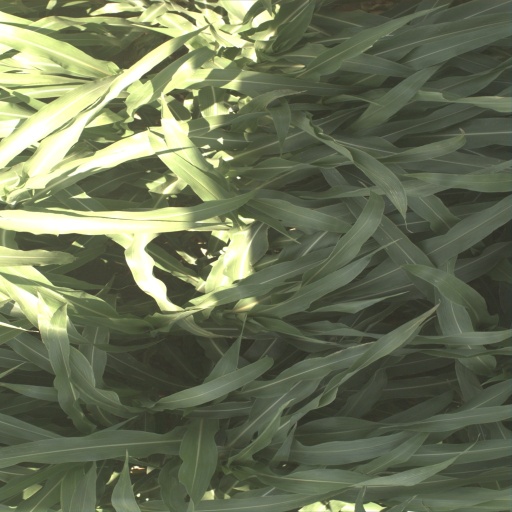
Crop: sorghum